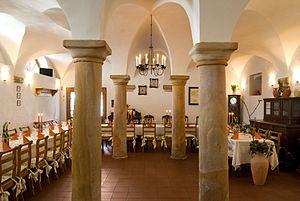
Voûte d'arêtes historique à Eich, Hesse rhénane, Allemagne. Construit 1824 comme étable, utilisée aujourd'hui comme une salle de dégustation du vin.